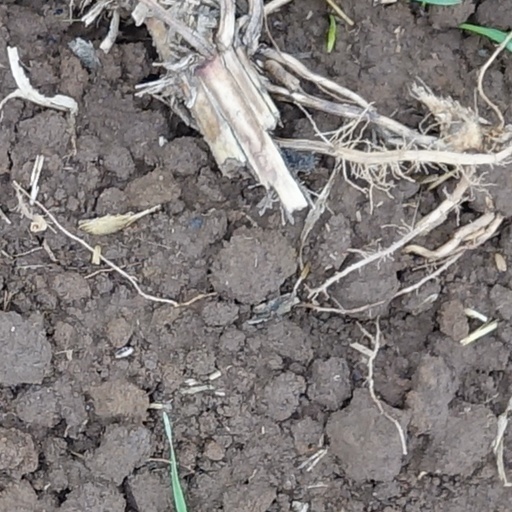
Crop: wheat